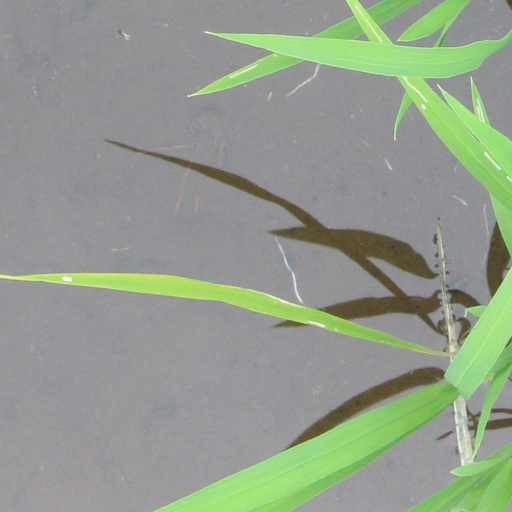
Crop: rice